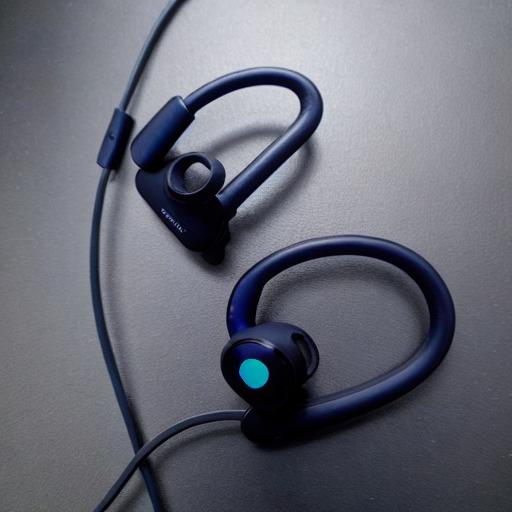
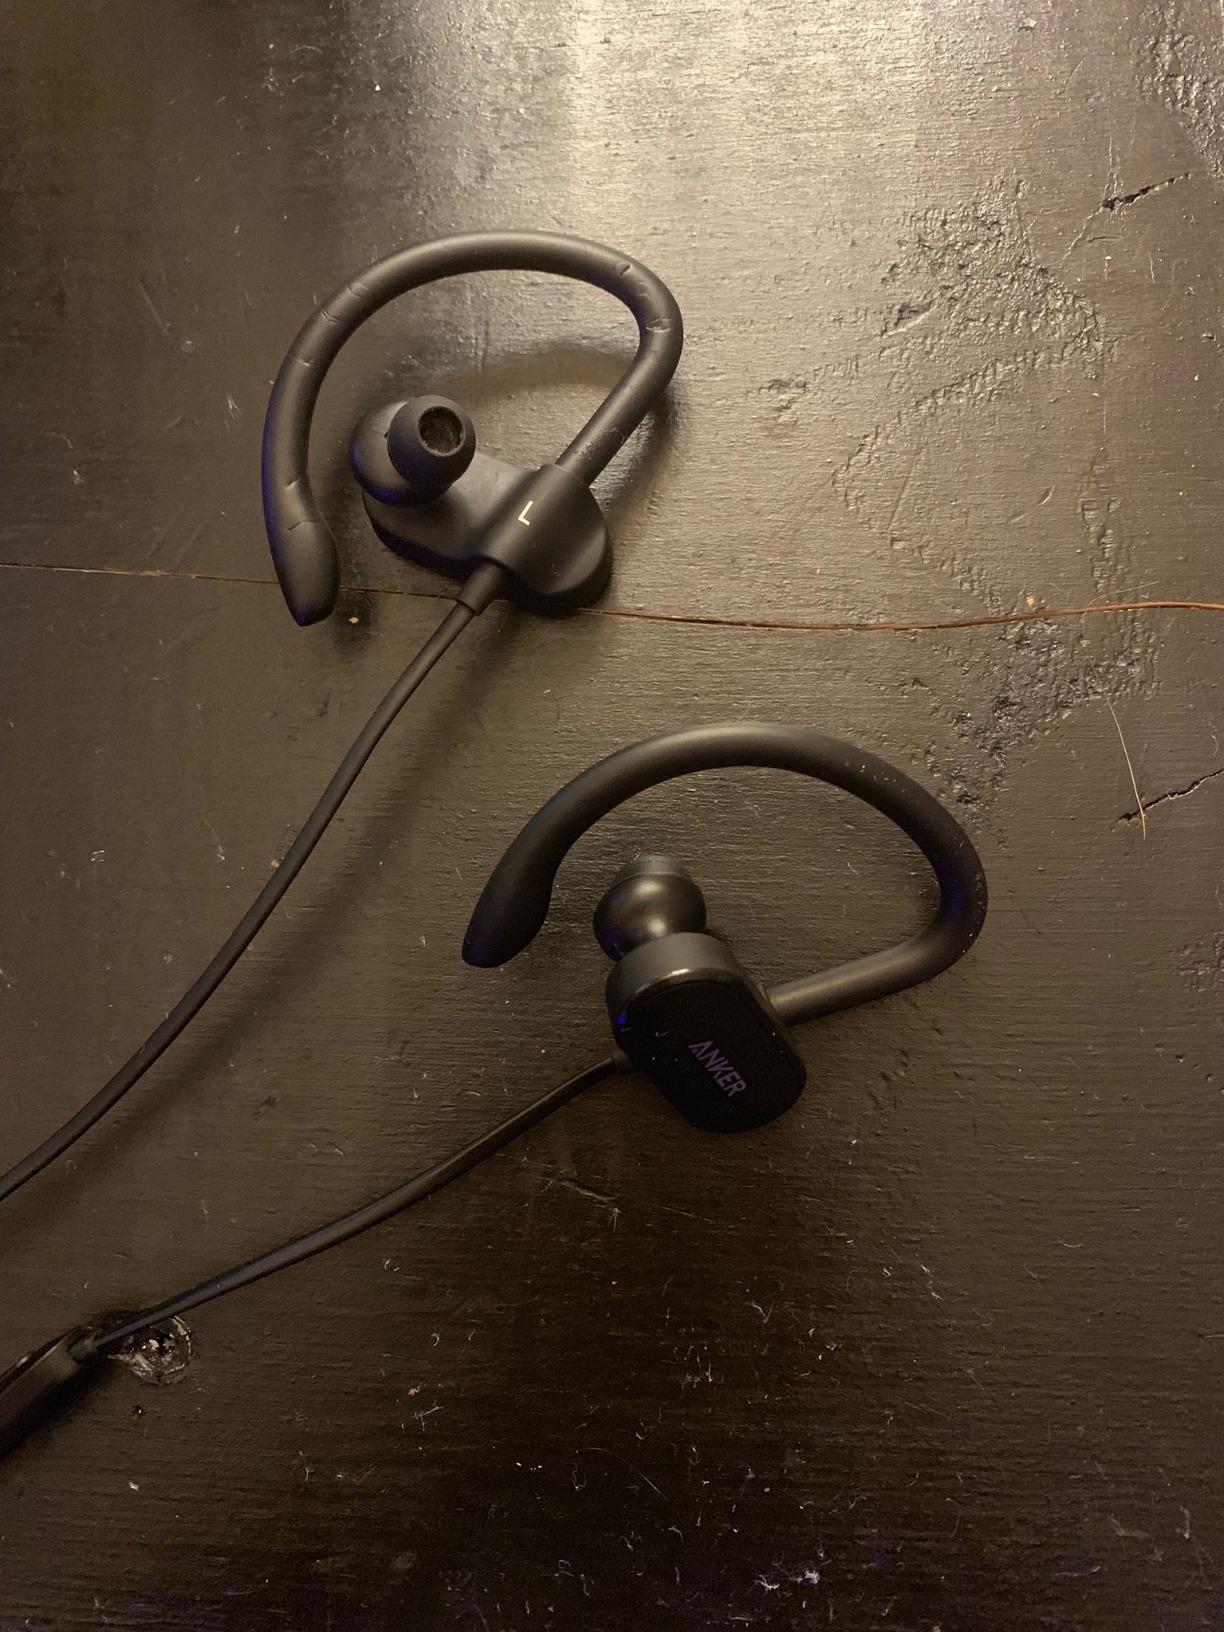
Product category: headphones
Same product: no